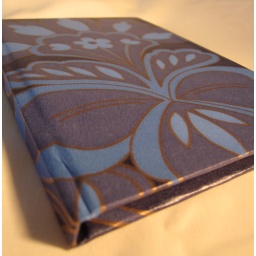
This is a handmade A5 book, covered in blue and gold wall paper